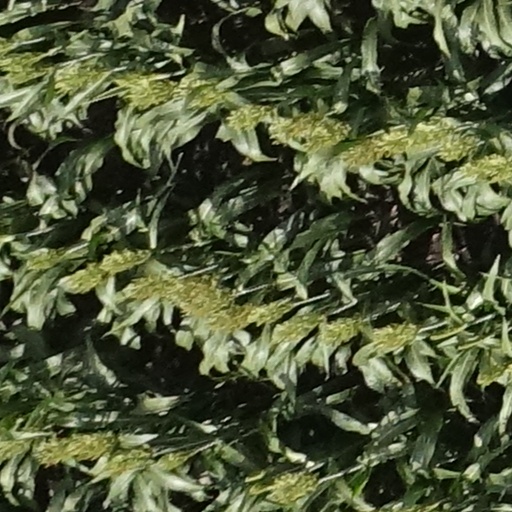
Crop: sorghum